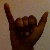
The image shows a hand gesture representing the letter 'Y' in Indian Sign Language.